Agulhas Bank

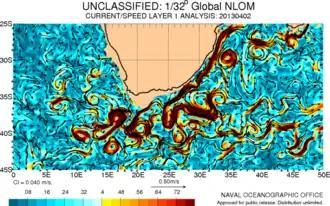
Eddies of the Agulhas Current meanders past the Agulhas Bank leaking warm and salty water into the South Atlantic before retroflecting back into the Indian Ocean

The Agulhas Current flows south along the African east-coast and along the south-eastern edge of the bank. It then retroflects back into the Indian Ocean south-west of the bank. This retroflection results in intense eddy activities such as meanders, eddies, and filaments.